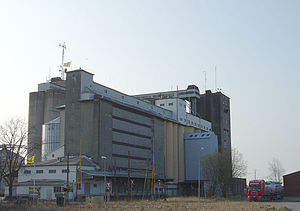
Lagerbygninger i Sverige
Lagerbygningen i Vara
Lagerbygninger i Sverige var et svensk statsligt program til opførelse af ni lagerbygninger, der skulle opbevare korn i slutningen og umiddelbart efter første verdenskrig. De ni lagerbygninger blev stort set opført efter de samme tegninger.